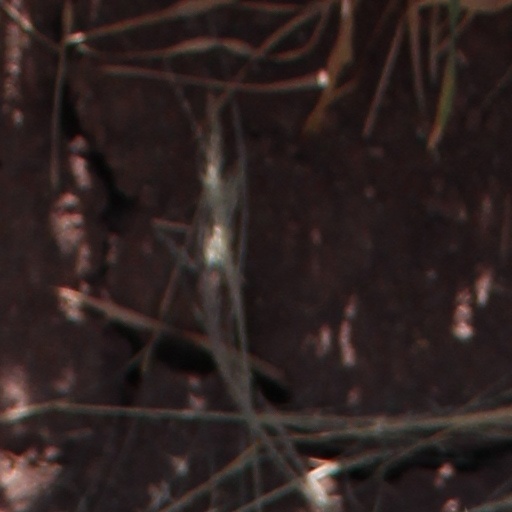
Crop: wheat